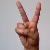
The image shows a hand gesture representing the letter 'V' in Indian Sign Language.